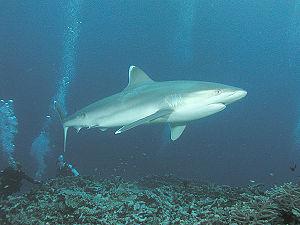
Géry Van Grevelynghe, né en 1966, est un médecin originaire de Calais. Il découvre l'ile de La Réunion en 1992, alors qu'il fait un stage aux urgences hospitalières de Saint-Paul ; il s'y trouve confronté à un enfant de 13 ans victime d'un squale. Cet accident le conduit à soutenir sa thèse sur le thème Les requins à La Réunion : mythes et réalités., Étude de 12 cas d’accidents liés aux requins à l'Université de Lille en 1994. Il s'implante dans l'ile et officialise au cours de son travail la présence du requin bouledogue dans les eaux insulaires.
Le Requin pointe blanche, appelé aussi Requin à pointes blanches de récif ou Requin houareau, est une espèce de requin de la famille des Carcharhinidae. Il a une aire de répartition fragmentée dans les eaux tropicales de l'océan Indien et de l'océan Pacifique. On rencontre souvent cette espèce au large de petites îles ou dans des récifs coralliens, et il peut vivre jusqu'à une profondeur de 800 m. Le Requin pointe blanche peut atteindre 3 m de long. Il est reconnaissable par l'extrémité blanche de ses nageoires pectorales, dorsales et caudale, ce qui le différencie du Requin dagsit, plus grand et plus robuste.